Pemberton Volcanic Belt

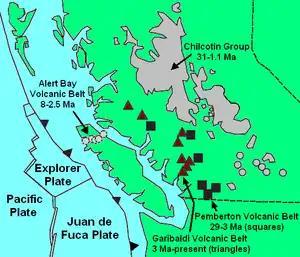
Geological formations related to volcanism in the Canadian Cascade Arc, including the Pemberton Volcanic Belt

The Pemberton Volcanic Belt is an eroded Oligocene-Miocene volcanic belt at a low angle near the Mount Meager massif, British Columbia, Canada. The Garibaldi and Pemberton volcanic belts appear to merge into a single belt, although the Pemberton is older than the Garibaldi Volcanic Belt. The Pemberton Volcanic Belt is one of the geological formations comprising the Canadian Cascade Arc. It formed as a result of subduction of the former Farallon Plate.